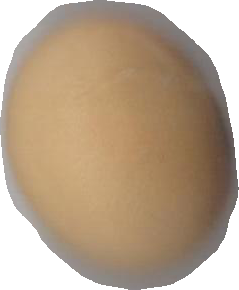
Variety: Dega